Bob Brown (baseball, born 1876)

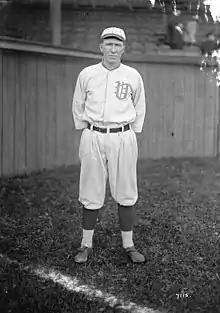
Brown in 1919, as manager of the Vancouver Beavers

Robert Paul Brown (July 5, 1876 – June 17, 1962) was an American-born Canadian professional baseball player, manager, and team owner. He was active in minor league baseball in various capacities from 1900 through 1953, appearing in over 600 games as player and managing for at least 14 seasons. He was a graduate of the University of Notre Dame and served in the U.S. military during the Spanish–American War.